Robbie van Leeuwen

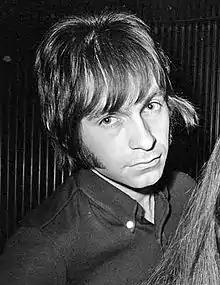
Robbie van Leeuwen in 1970

Robbie van Leeuwen (born 29 October 1944) is a Dutch musician who was a guitarist, sitarist, background vocalist and main songwriter for multiple Dutch bands, including The Motions and Shocking Blue, with whom he recorded the worldwide hit "Venus". In 1967, he played guitar on the only single ever released by "The Six Young Riders" titled "Let the Circle Be Unbroken". As of January 2023, he is the only surviving member of Shocking Blue's best known four-piece lineup.